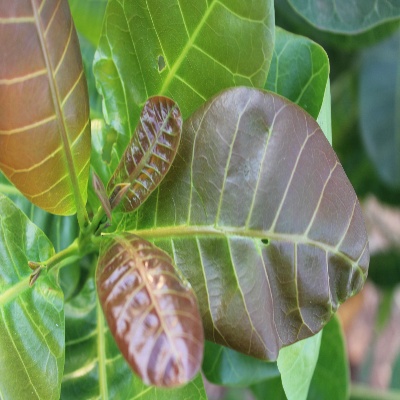
Crop: Cashew
Condition: healthy